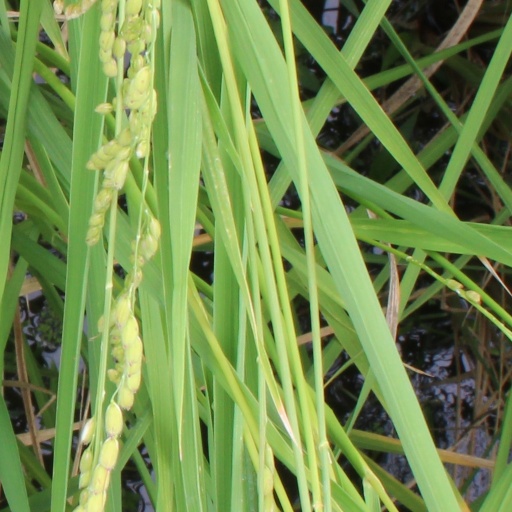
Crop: rice